Manu Cornet

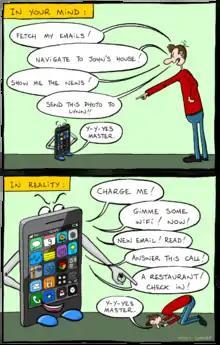
"Mobile Relationship" by Manu Cornet

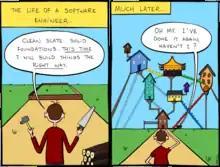
"Life of a software engineer" by Manu Cornet

Emmanuel Cornet (born 21 January 1981) is a French software engineer, freelance cartoonist, writer and musician who worked at Google and Twitter from 2007 until 2021.